Kōhei Amasaki

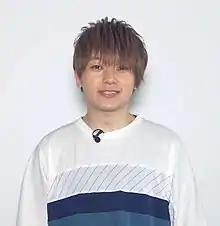
Amasaki in 2018

, is a Japanese voice actor. He is affiliated with I'm Enterprise. He won the Best New Actor Award and Singing Award at the 13th Seiyu Awards. He has 2 older brothers.